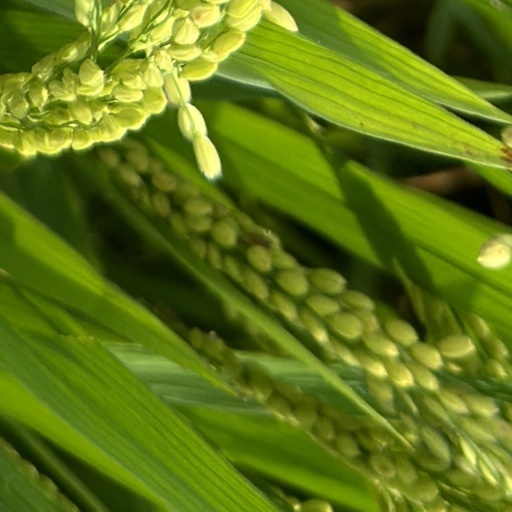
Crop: rice